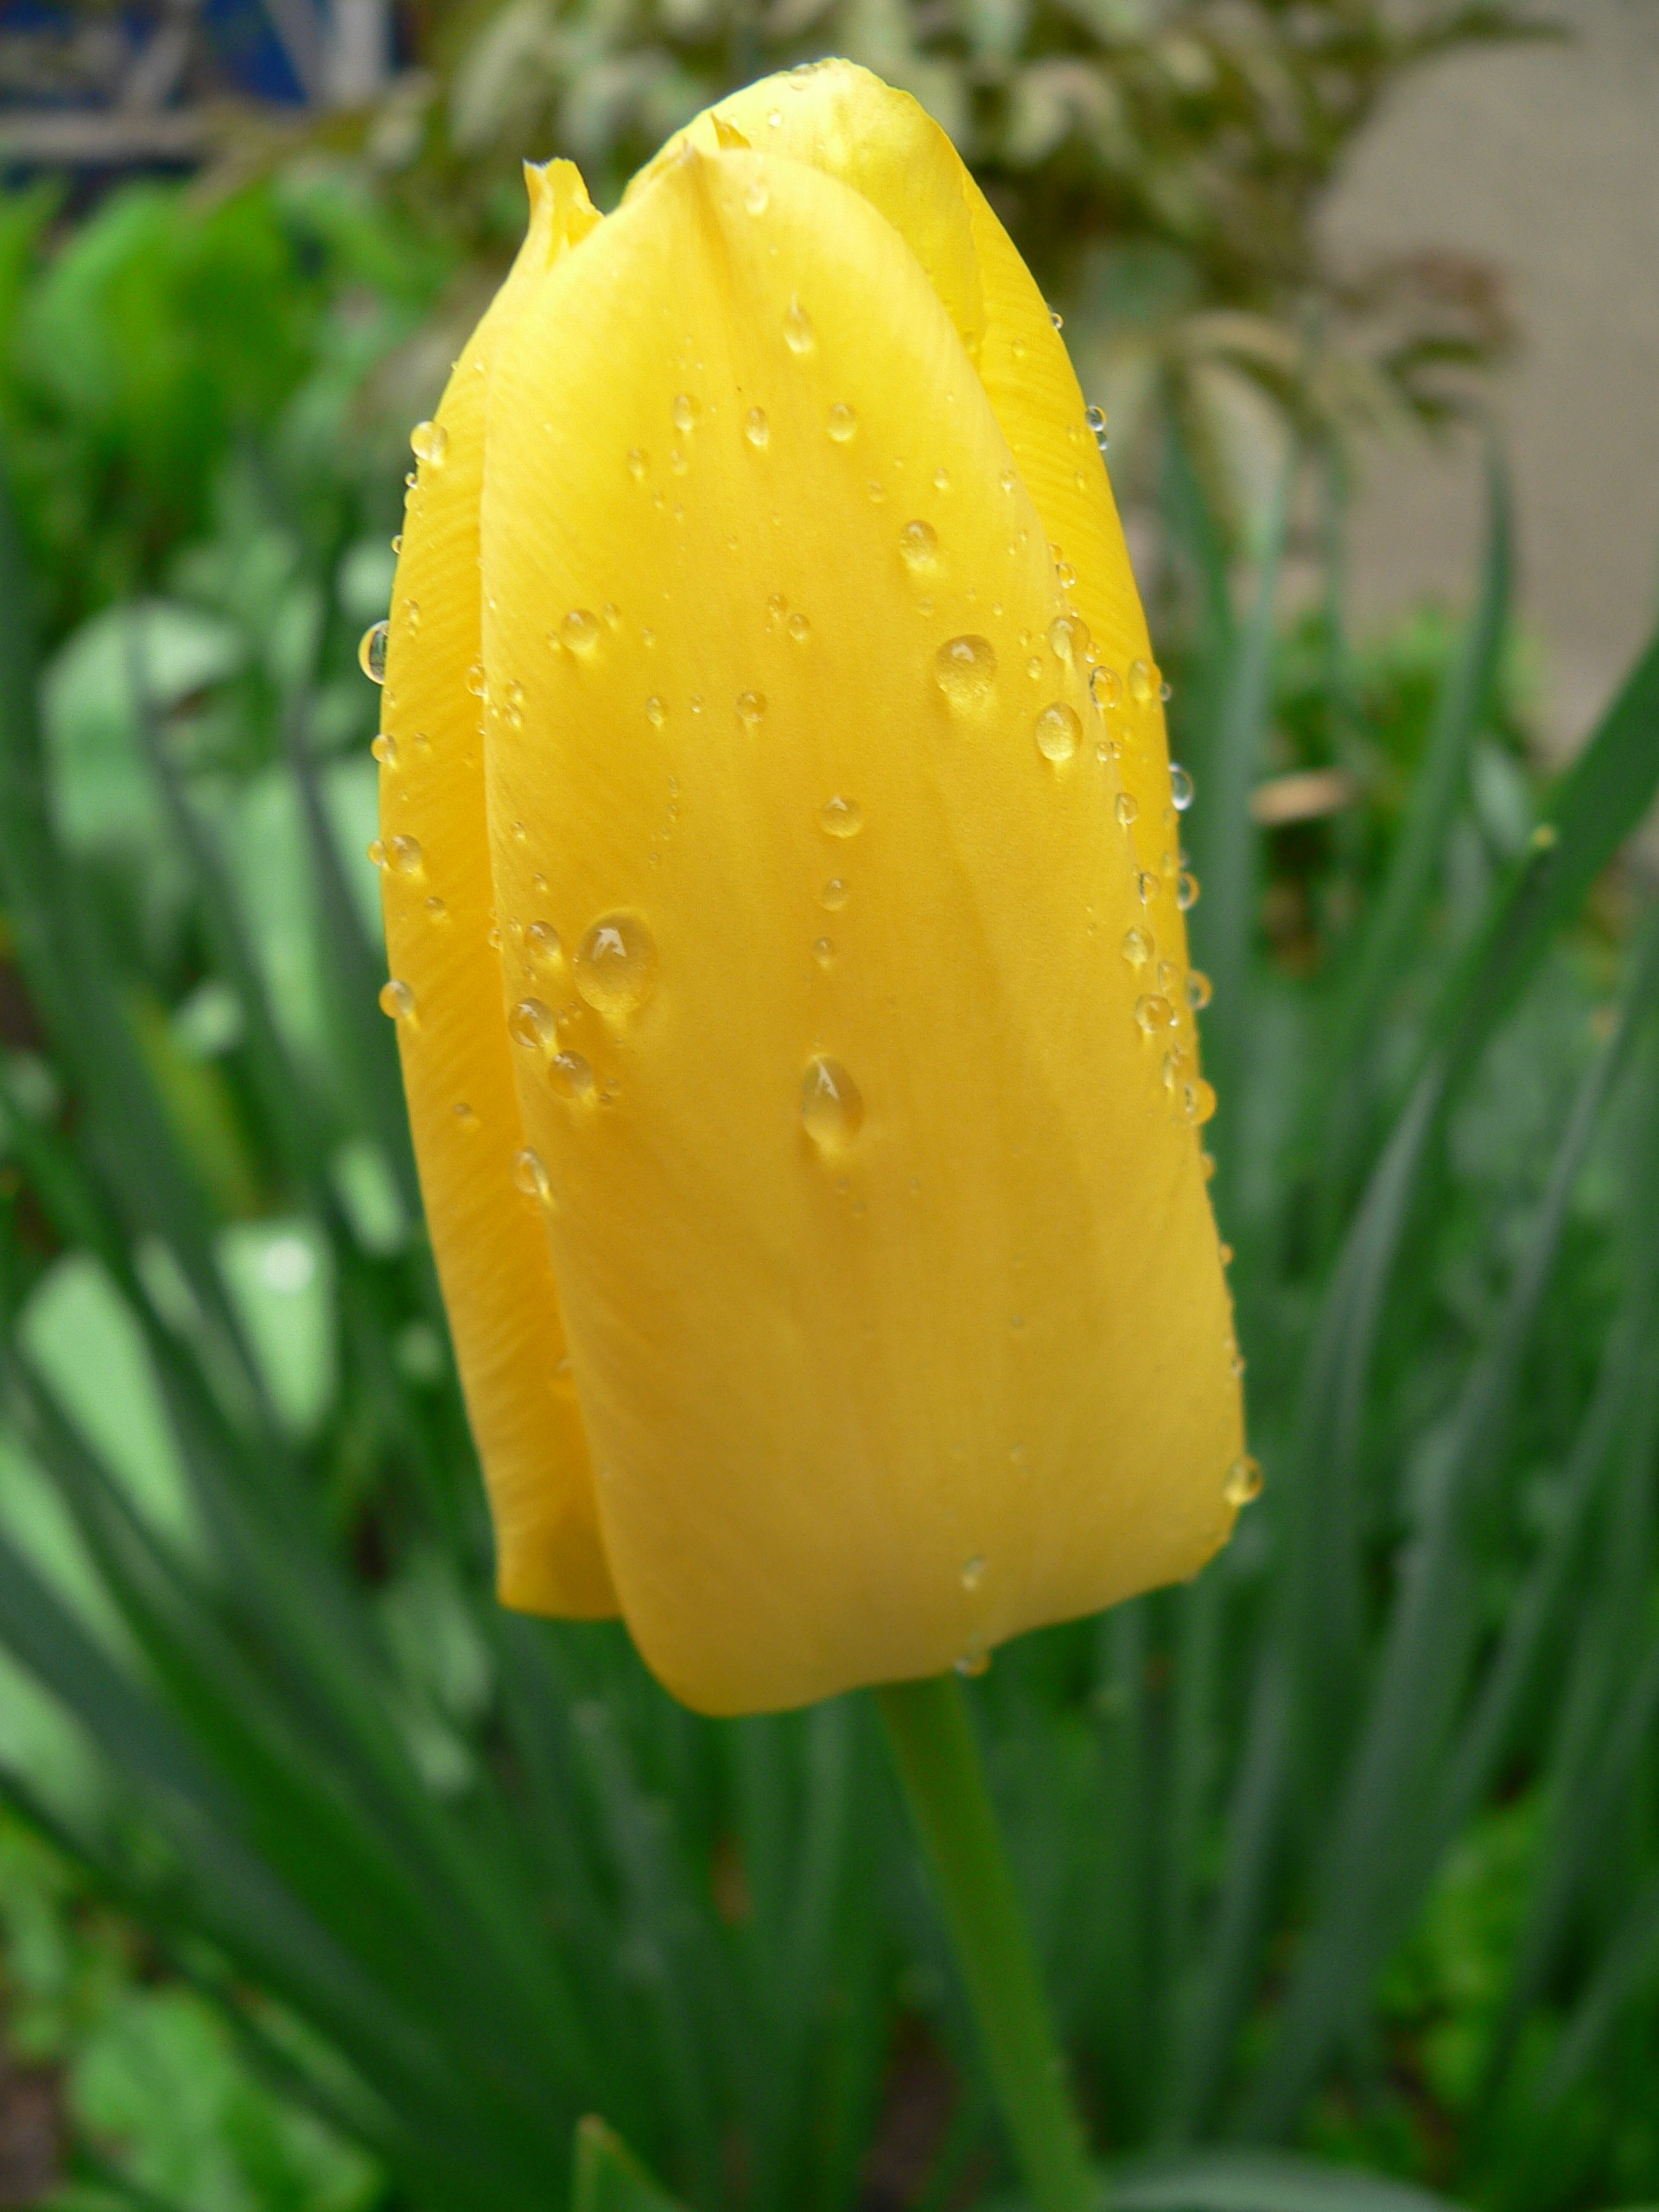
plant, flower, petal, tulip, botany, yellow, flora, yellow flower, wildflower, close up, raindrops, daylily, macro photography, flowering plant, lily family, plant stem, land plant